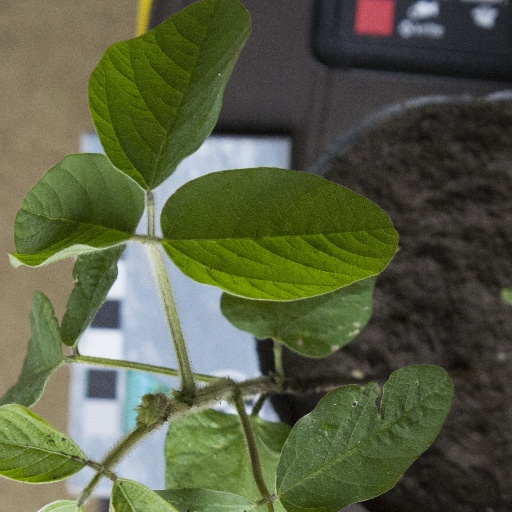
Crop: soybean